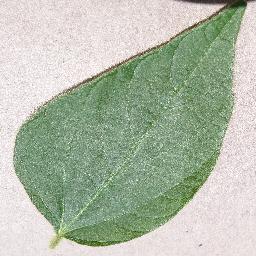
Label: Soybean___healthy